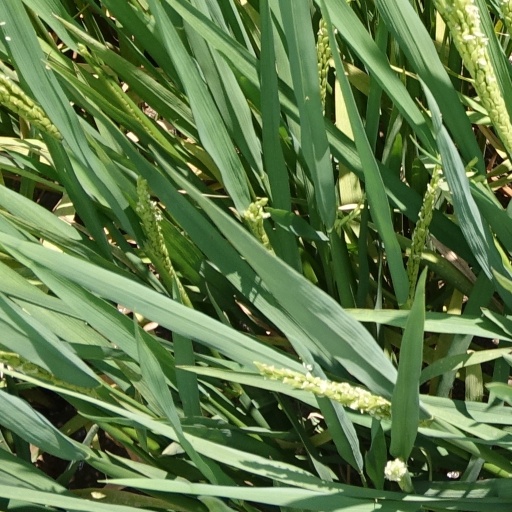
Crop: rice